Kanō Motonobu

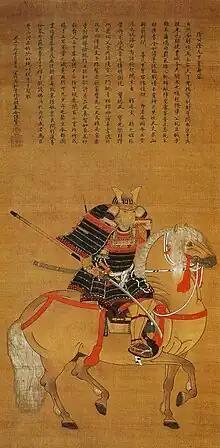
"Hosokawa Sumimoto on Horseback" by Kanō Motonobu, Eisei Bunko Museum, 1507

The Kanō family are presumed to be the descendants from a line of warriors from the Kanō district. The Kanō district is now called Shizuoka Prefecture. The forebear of this family was Kanō Kagenobu. He seems to have been a retainer of the Imagawa family. It has been reported that he painted a picture of Mount Fuji for a visit to the "shōgun" Ashikaga Yoshinori in 1432. The Kanō family dominated the painting world from the end of the Muromachi period (1336–1573) to the end of the Edo period (1603–1868).